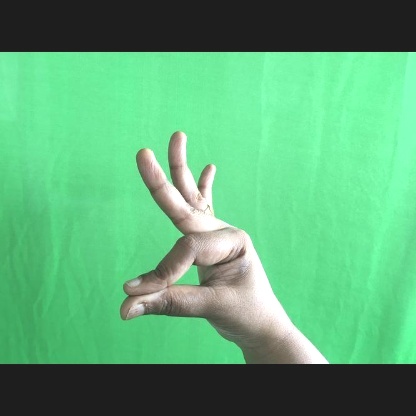
Mudra: Hamsasyam